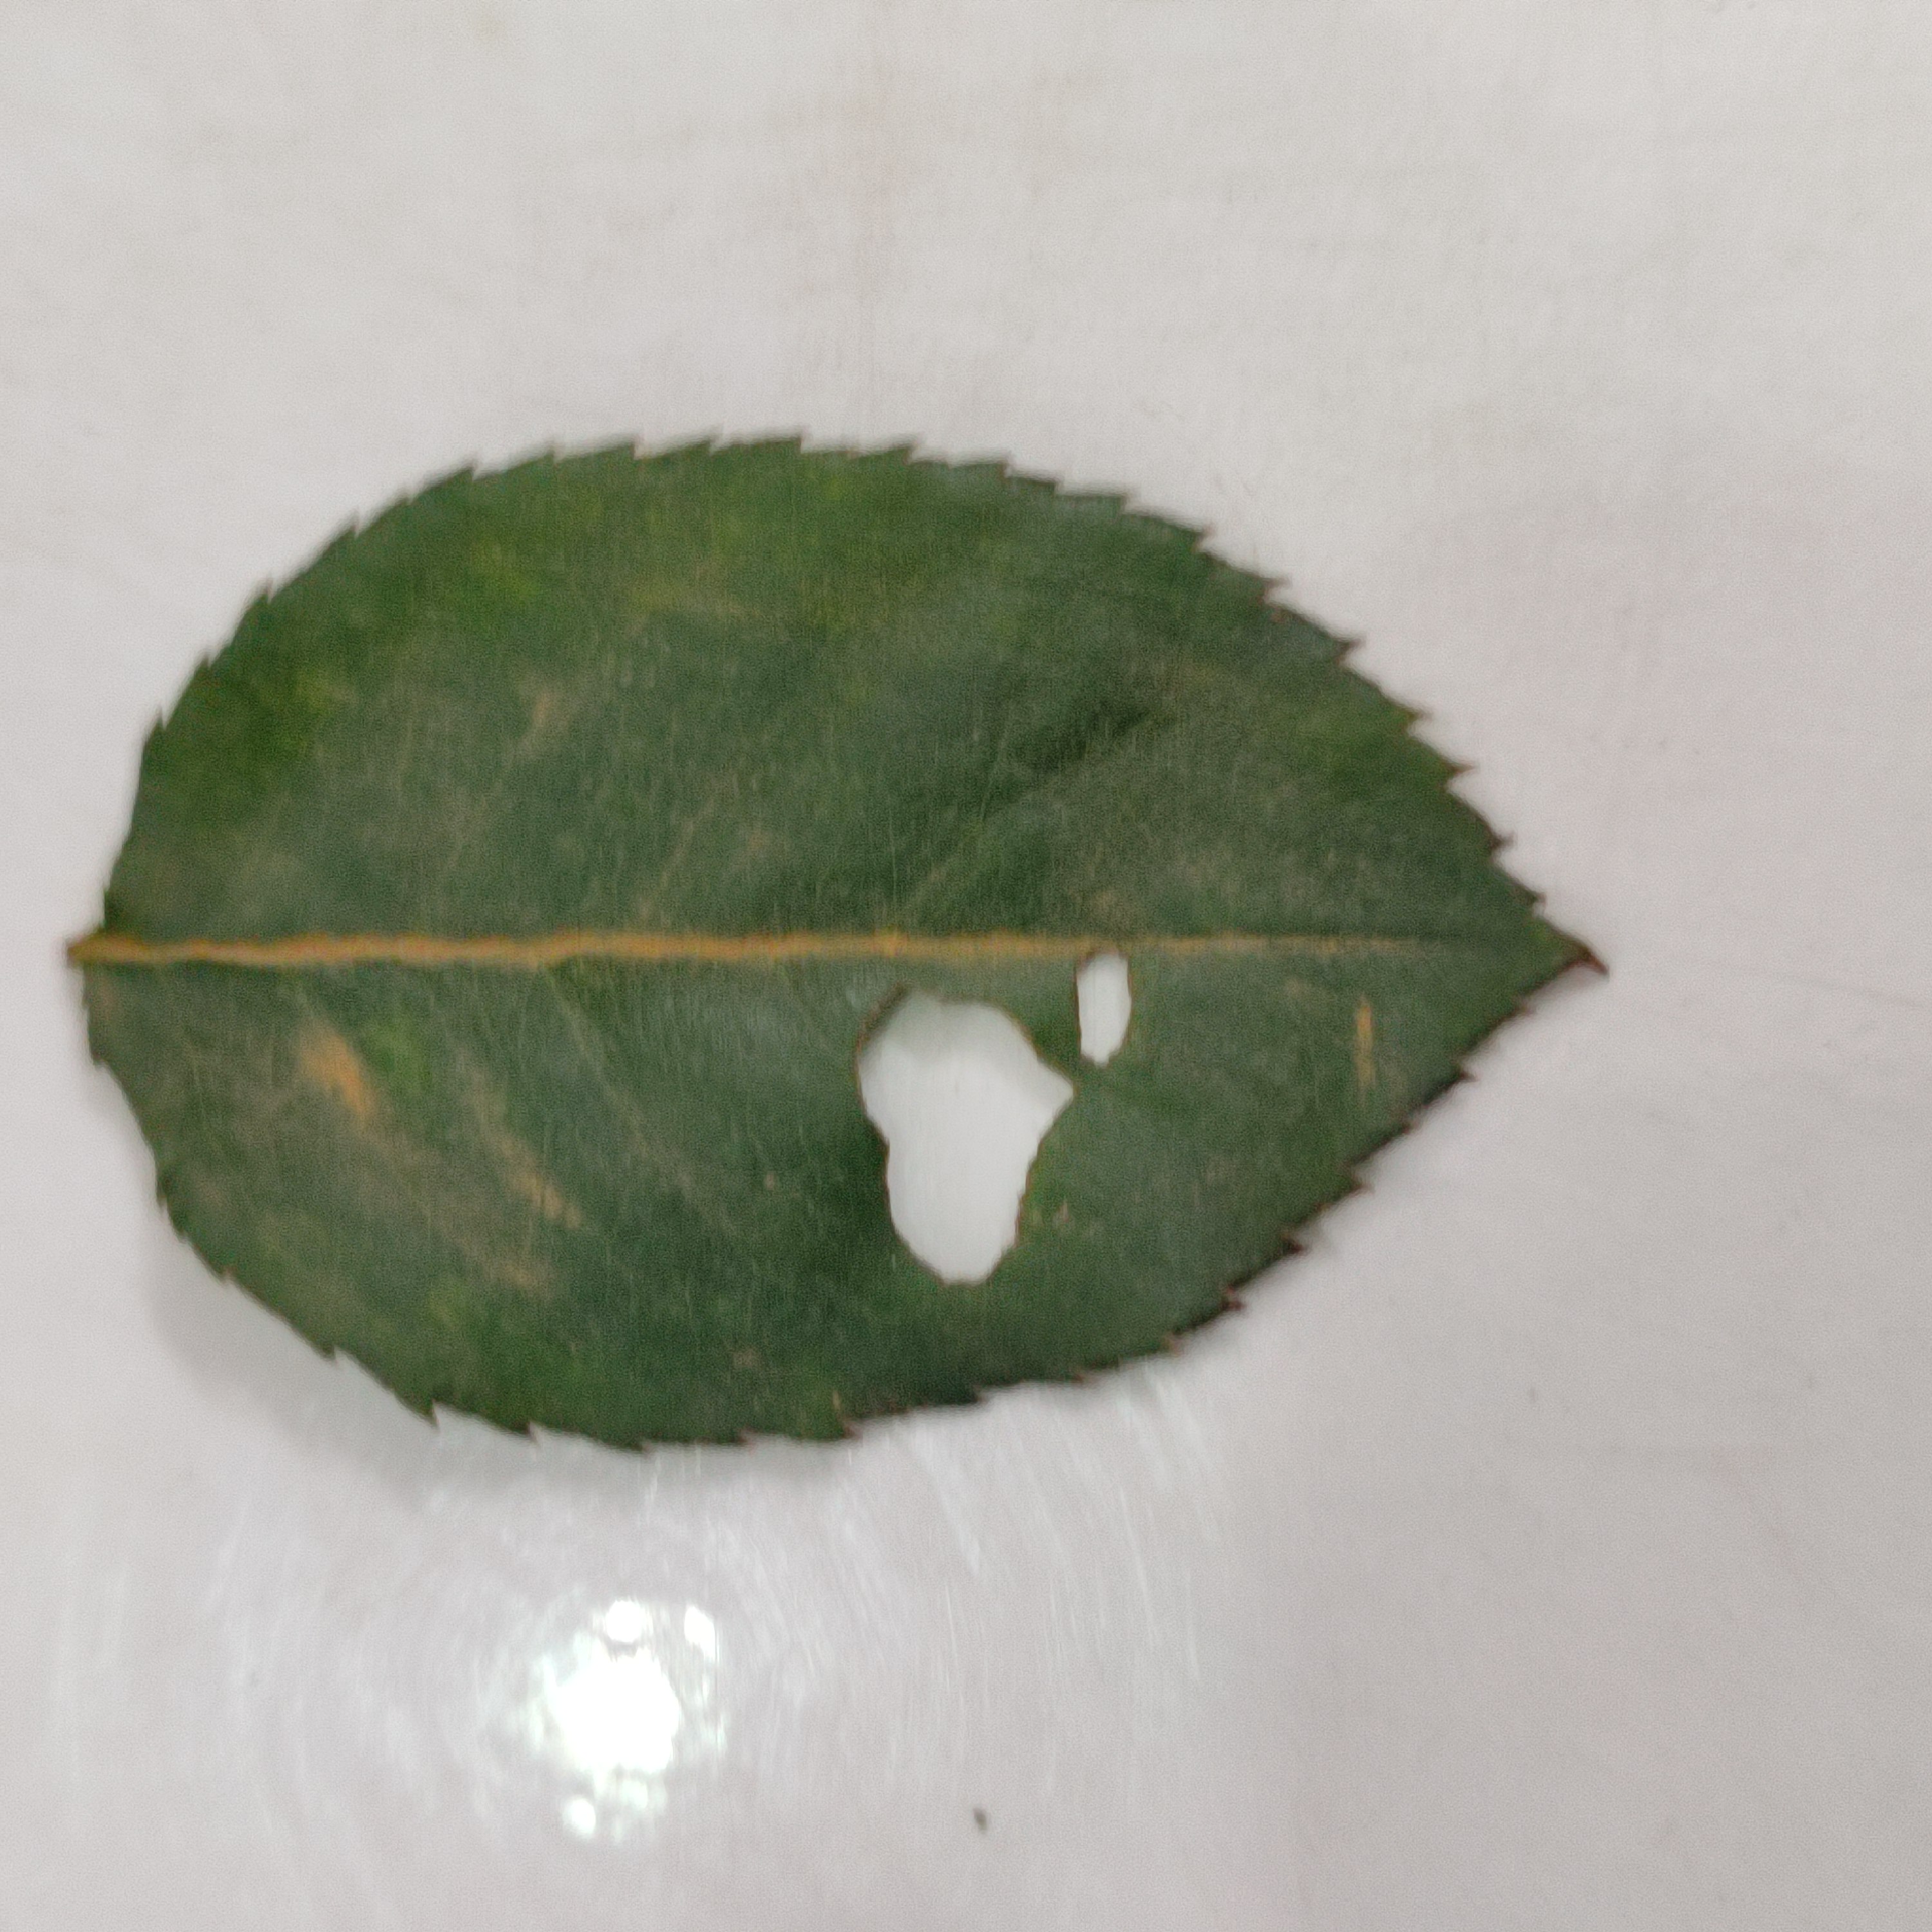
Label: Insect Hole